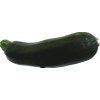
Label: dark_zucchini